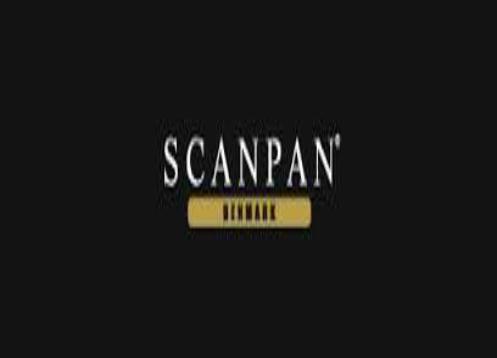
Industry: Necessities